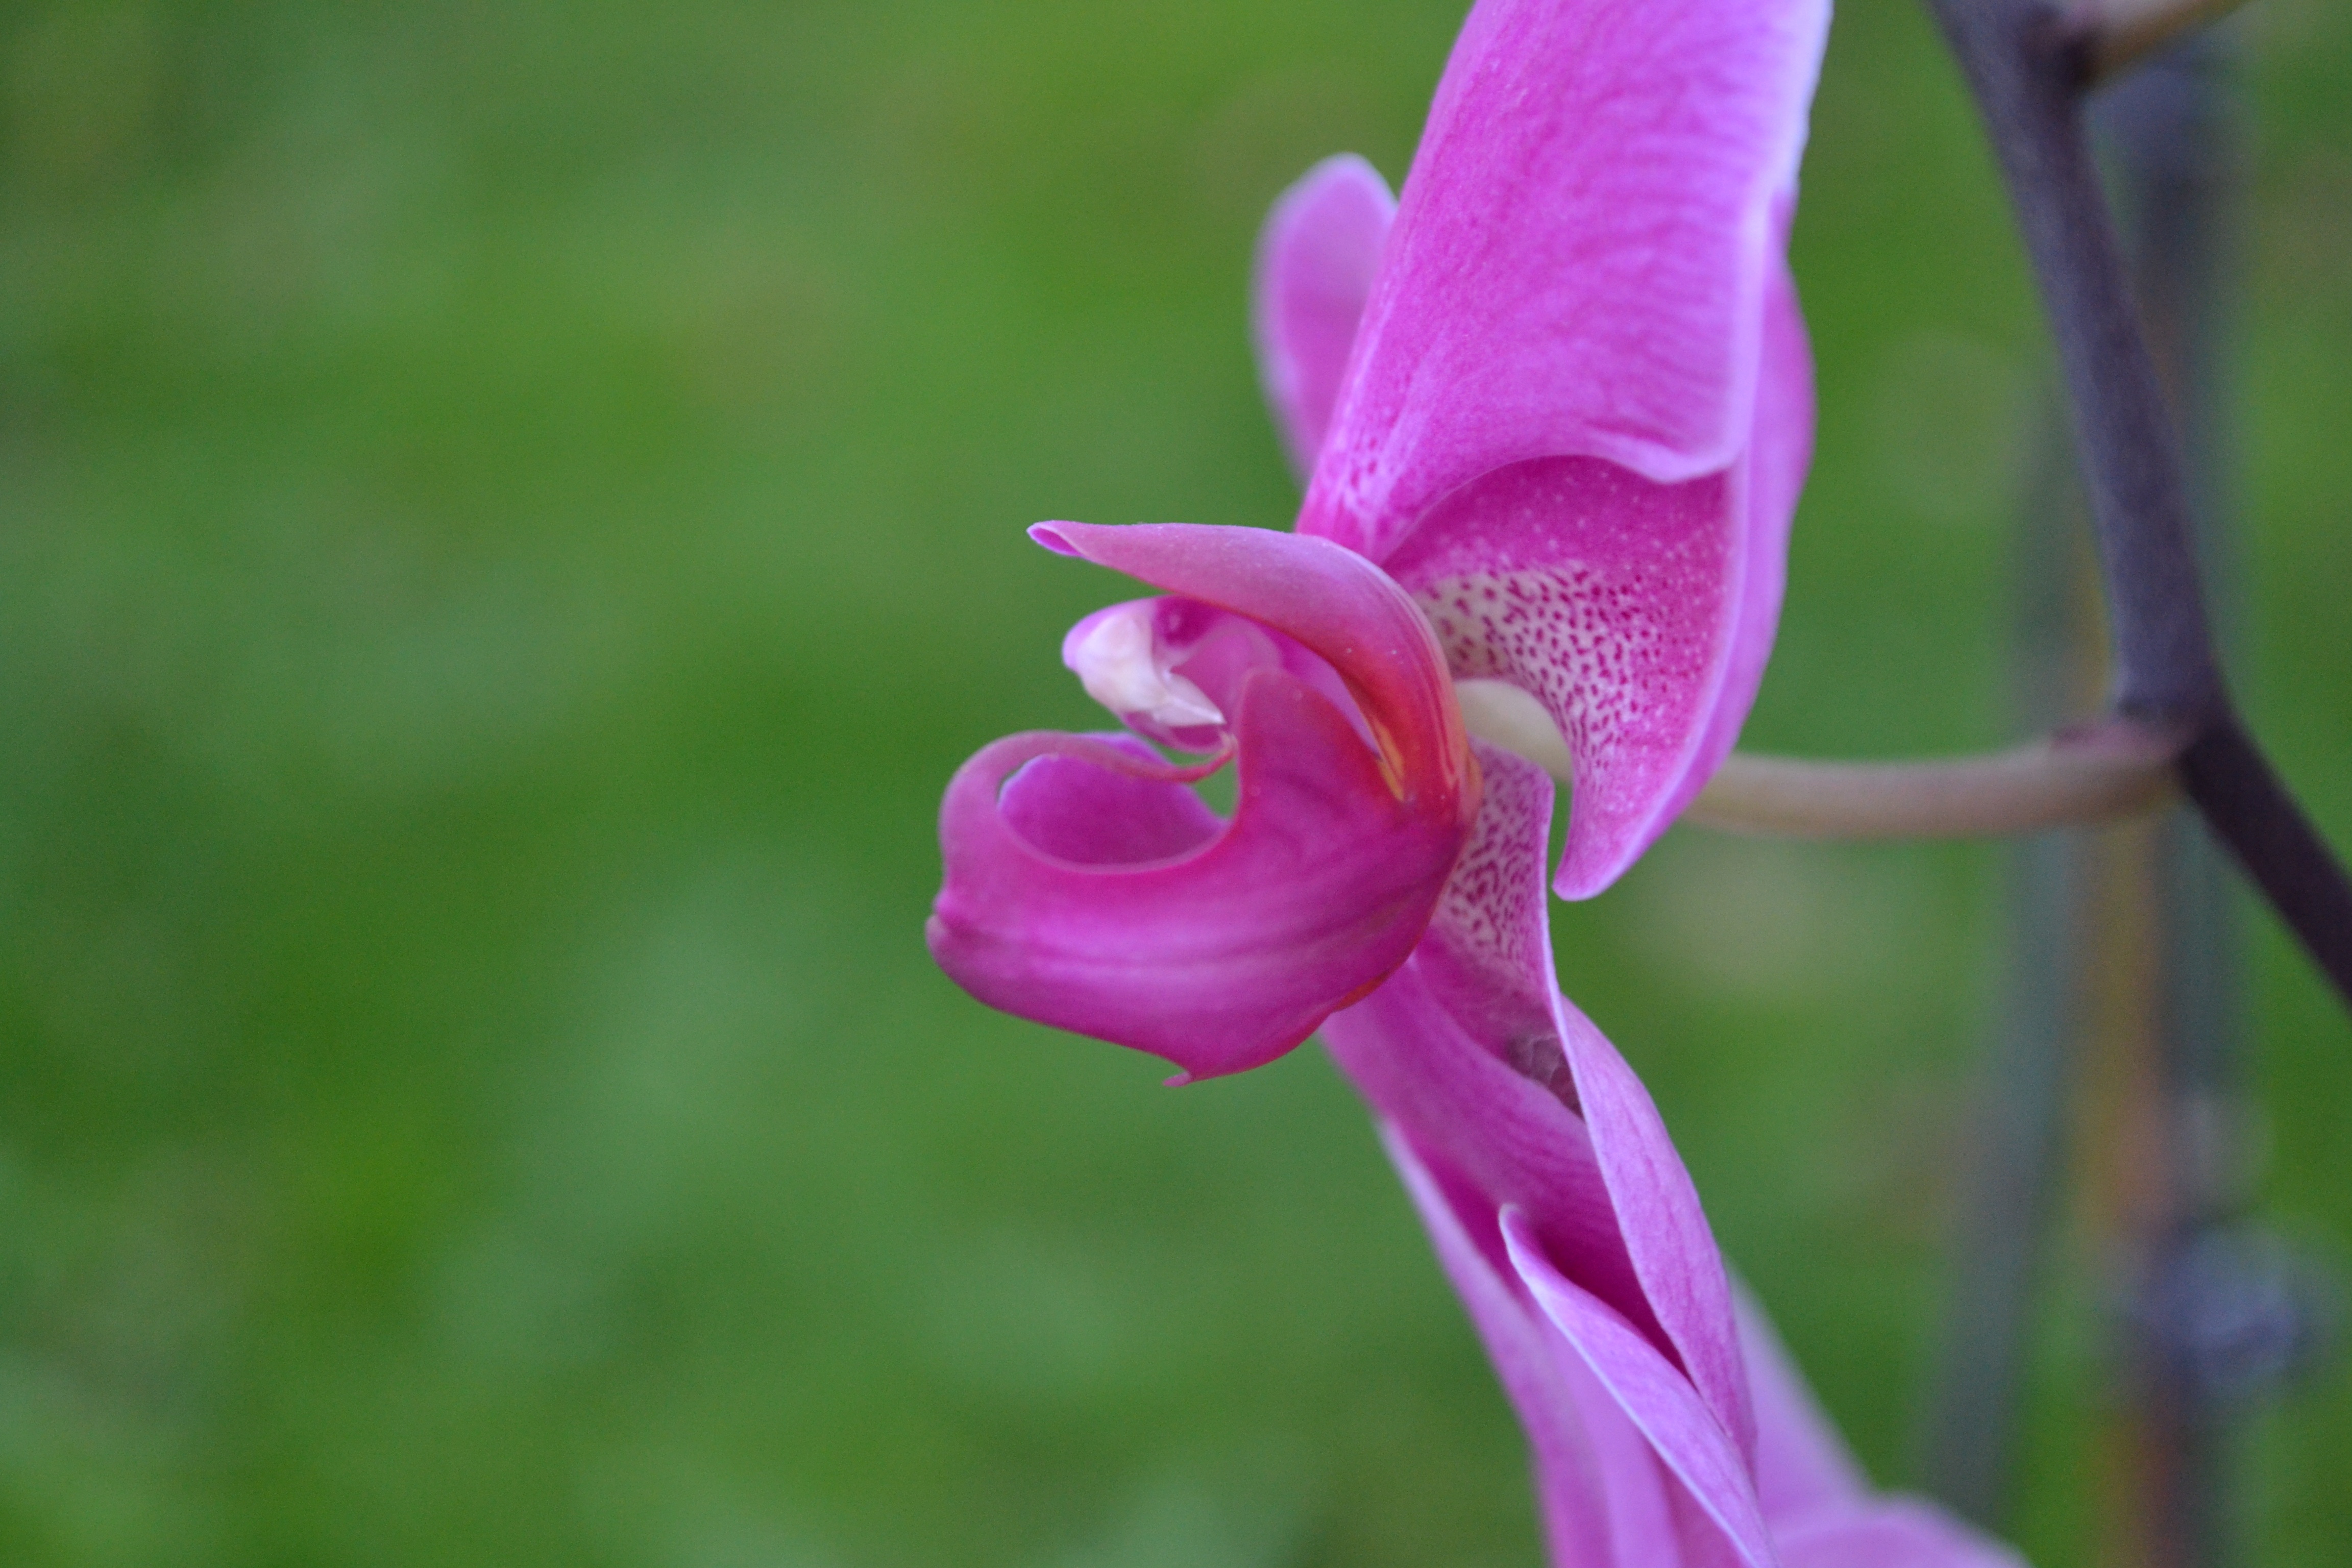
nature, blossom, plant, flower, petal, bloom, botany, colorful, pink, flora, orchid, wildflower, close up, beauty, macro photography, flowering plant, plant stem, land plant